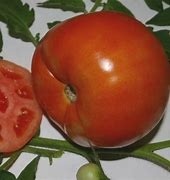
Label: tomato